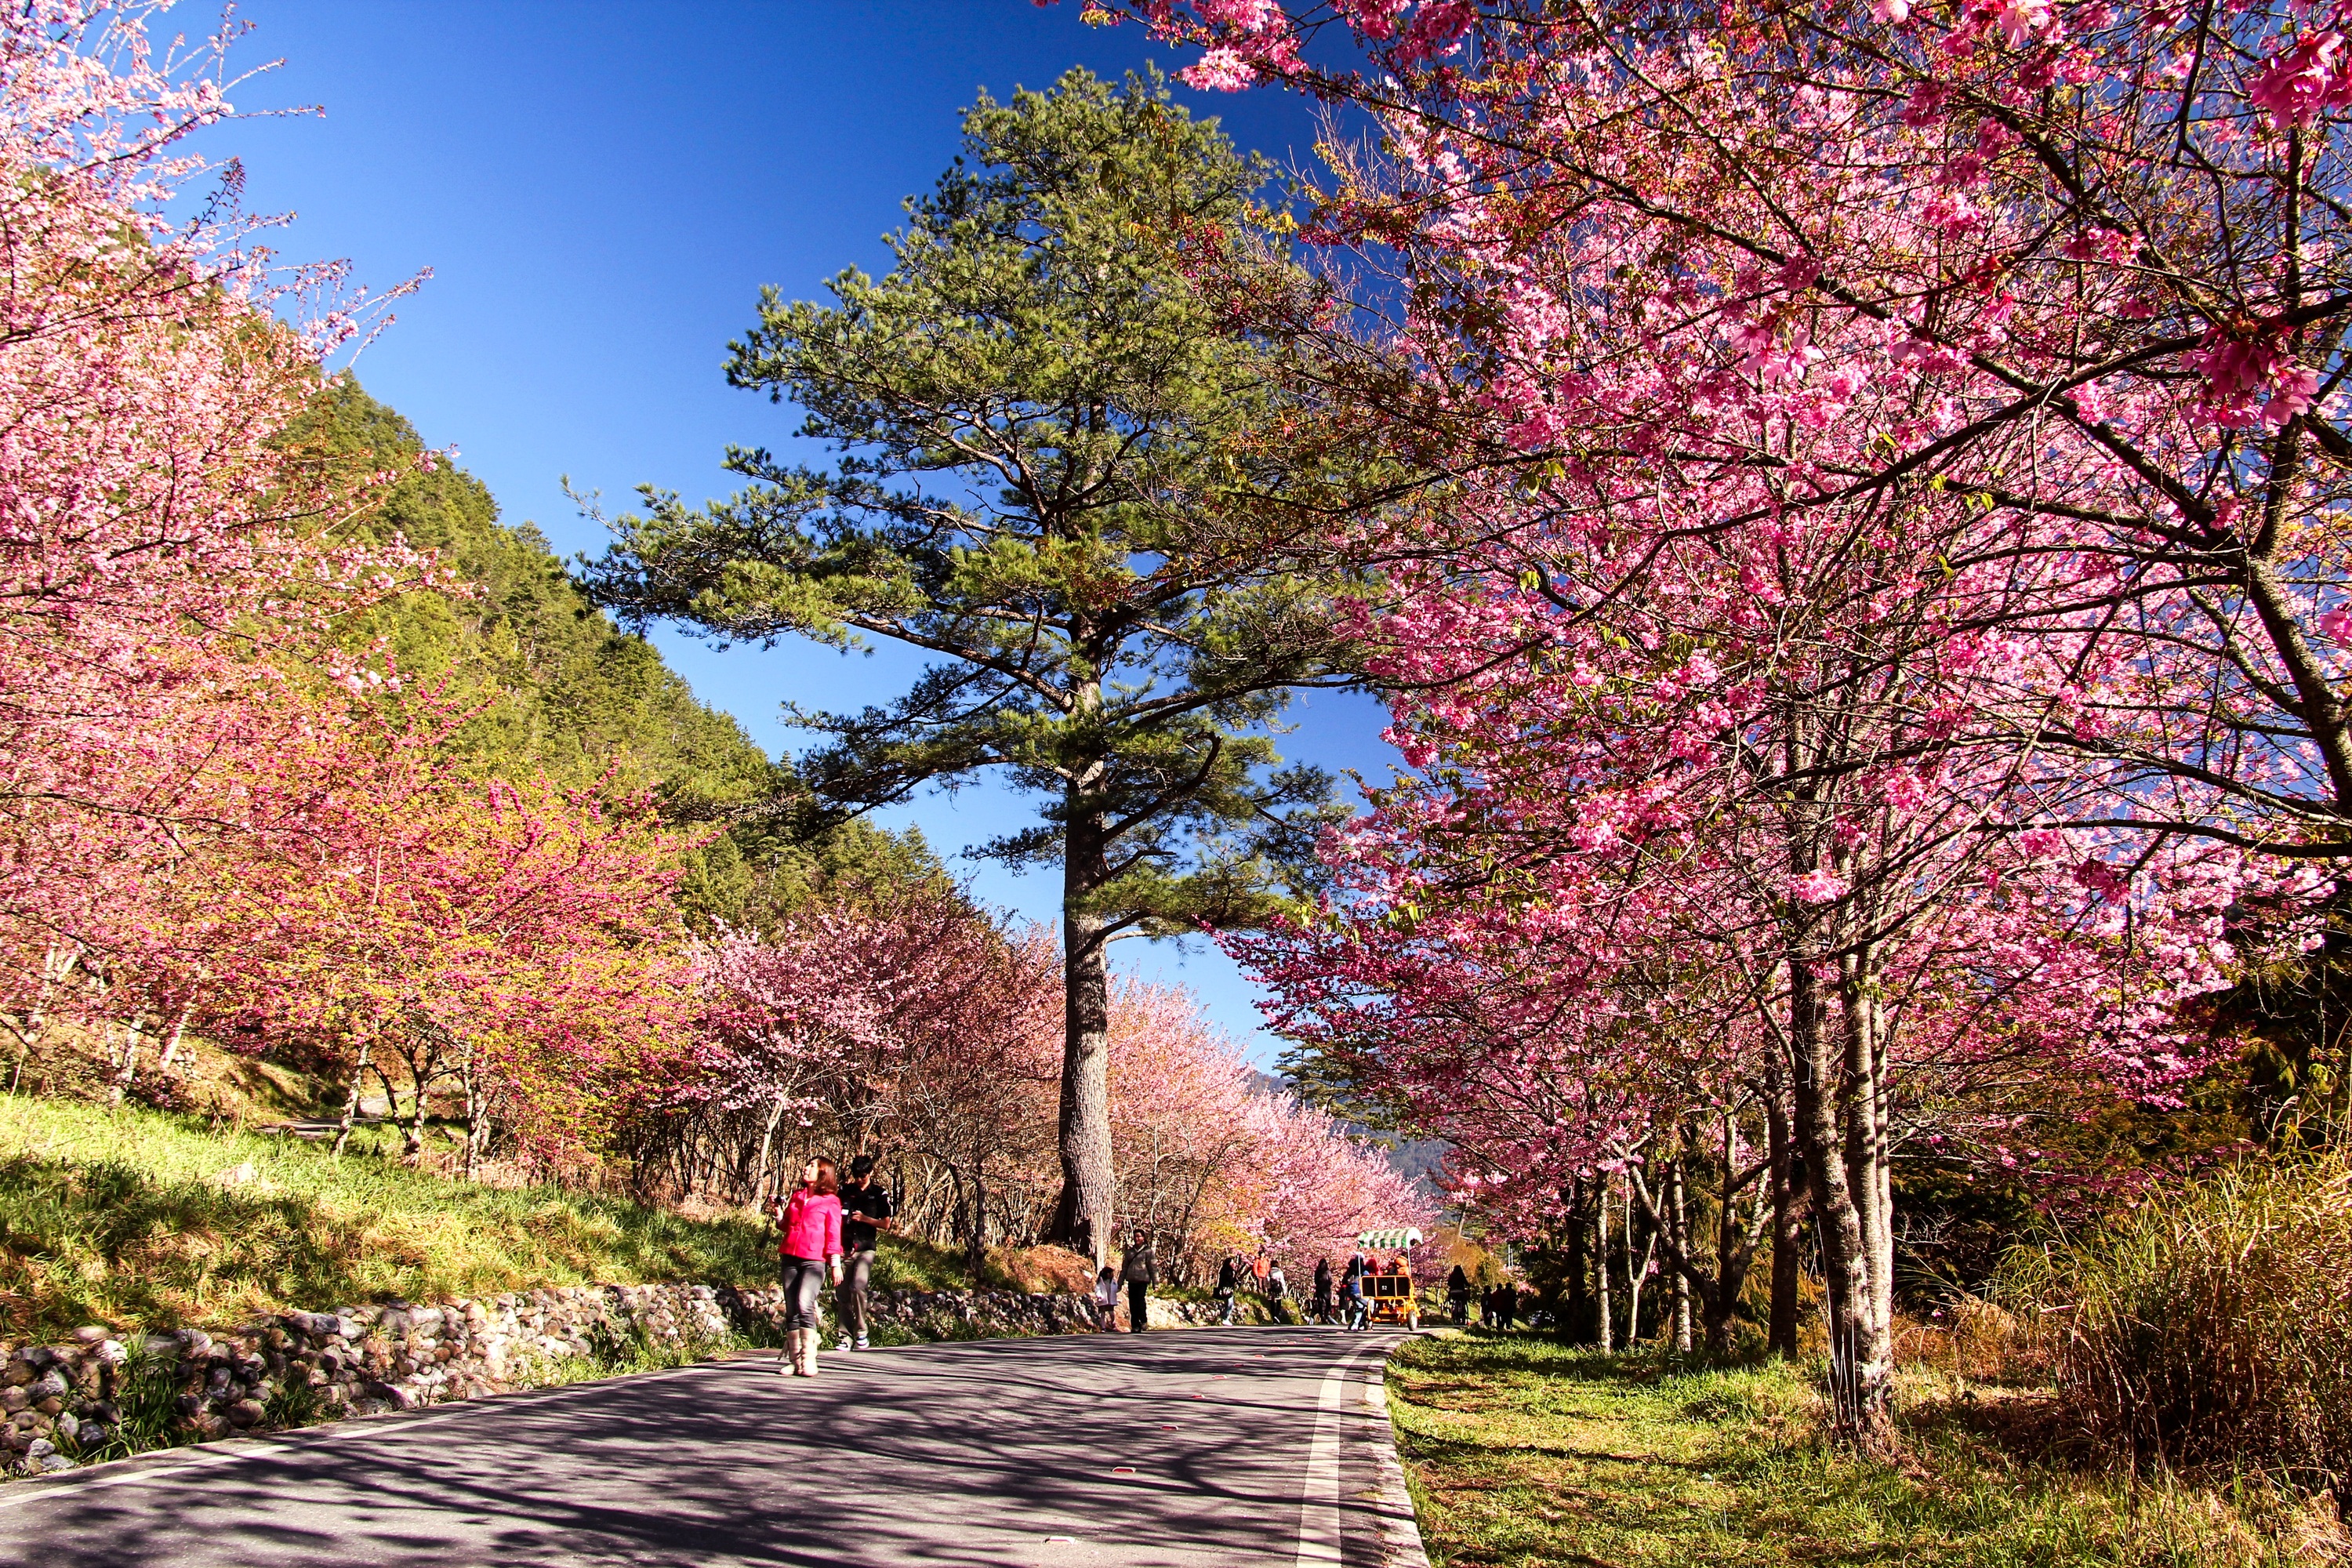
landscape, tree, branch, blossom, plant, road, leaf, flower, spring, autumn, garden, pink, season, cherry blossom, shrub, woodland, cherry blossoms, woody plant